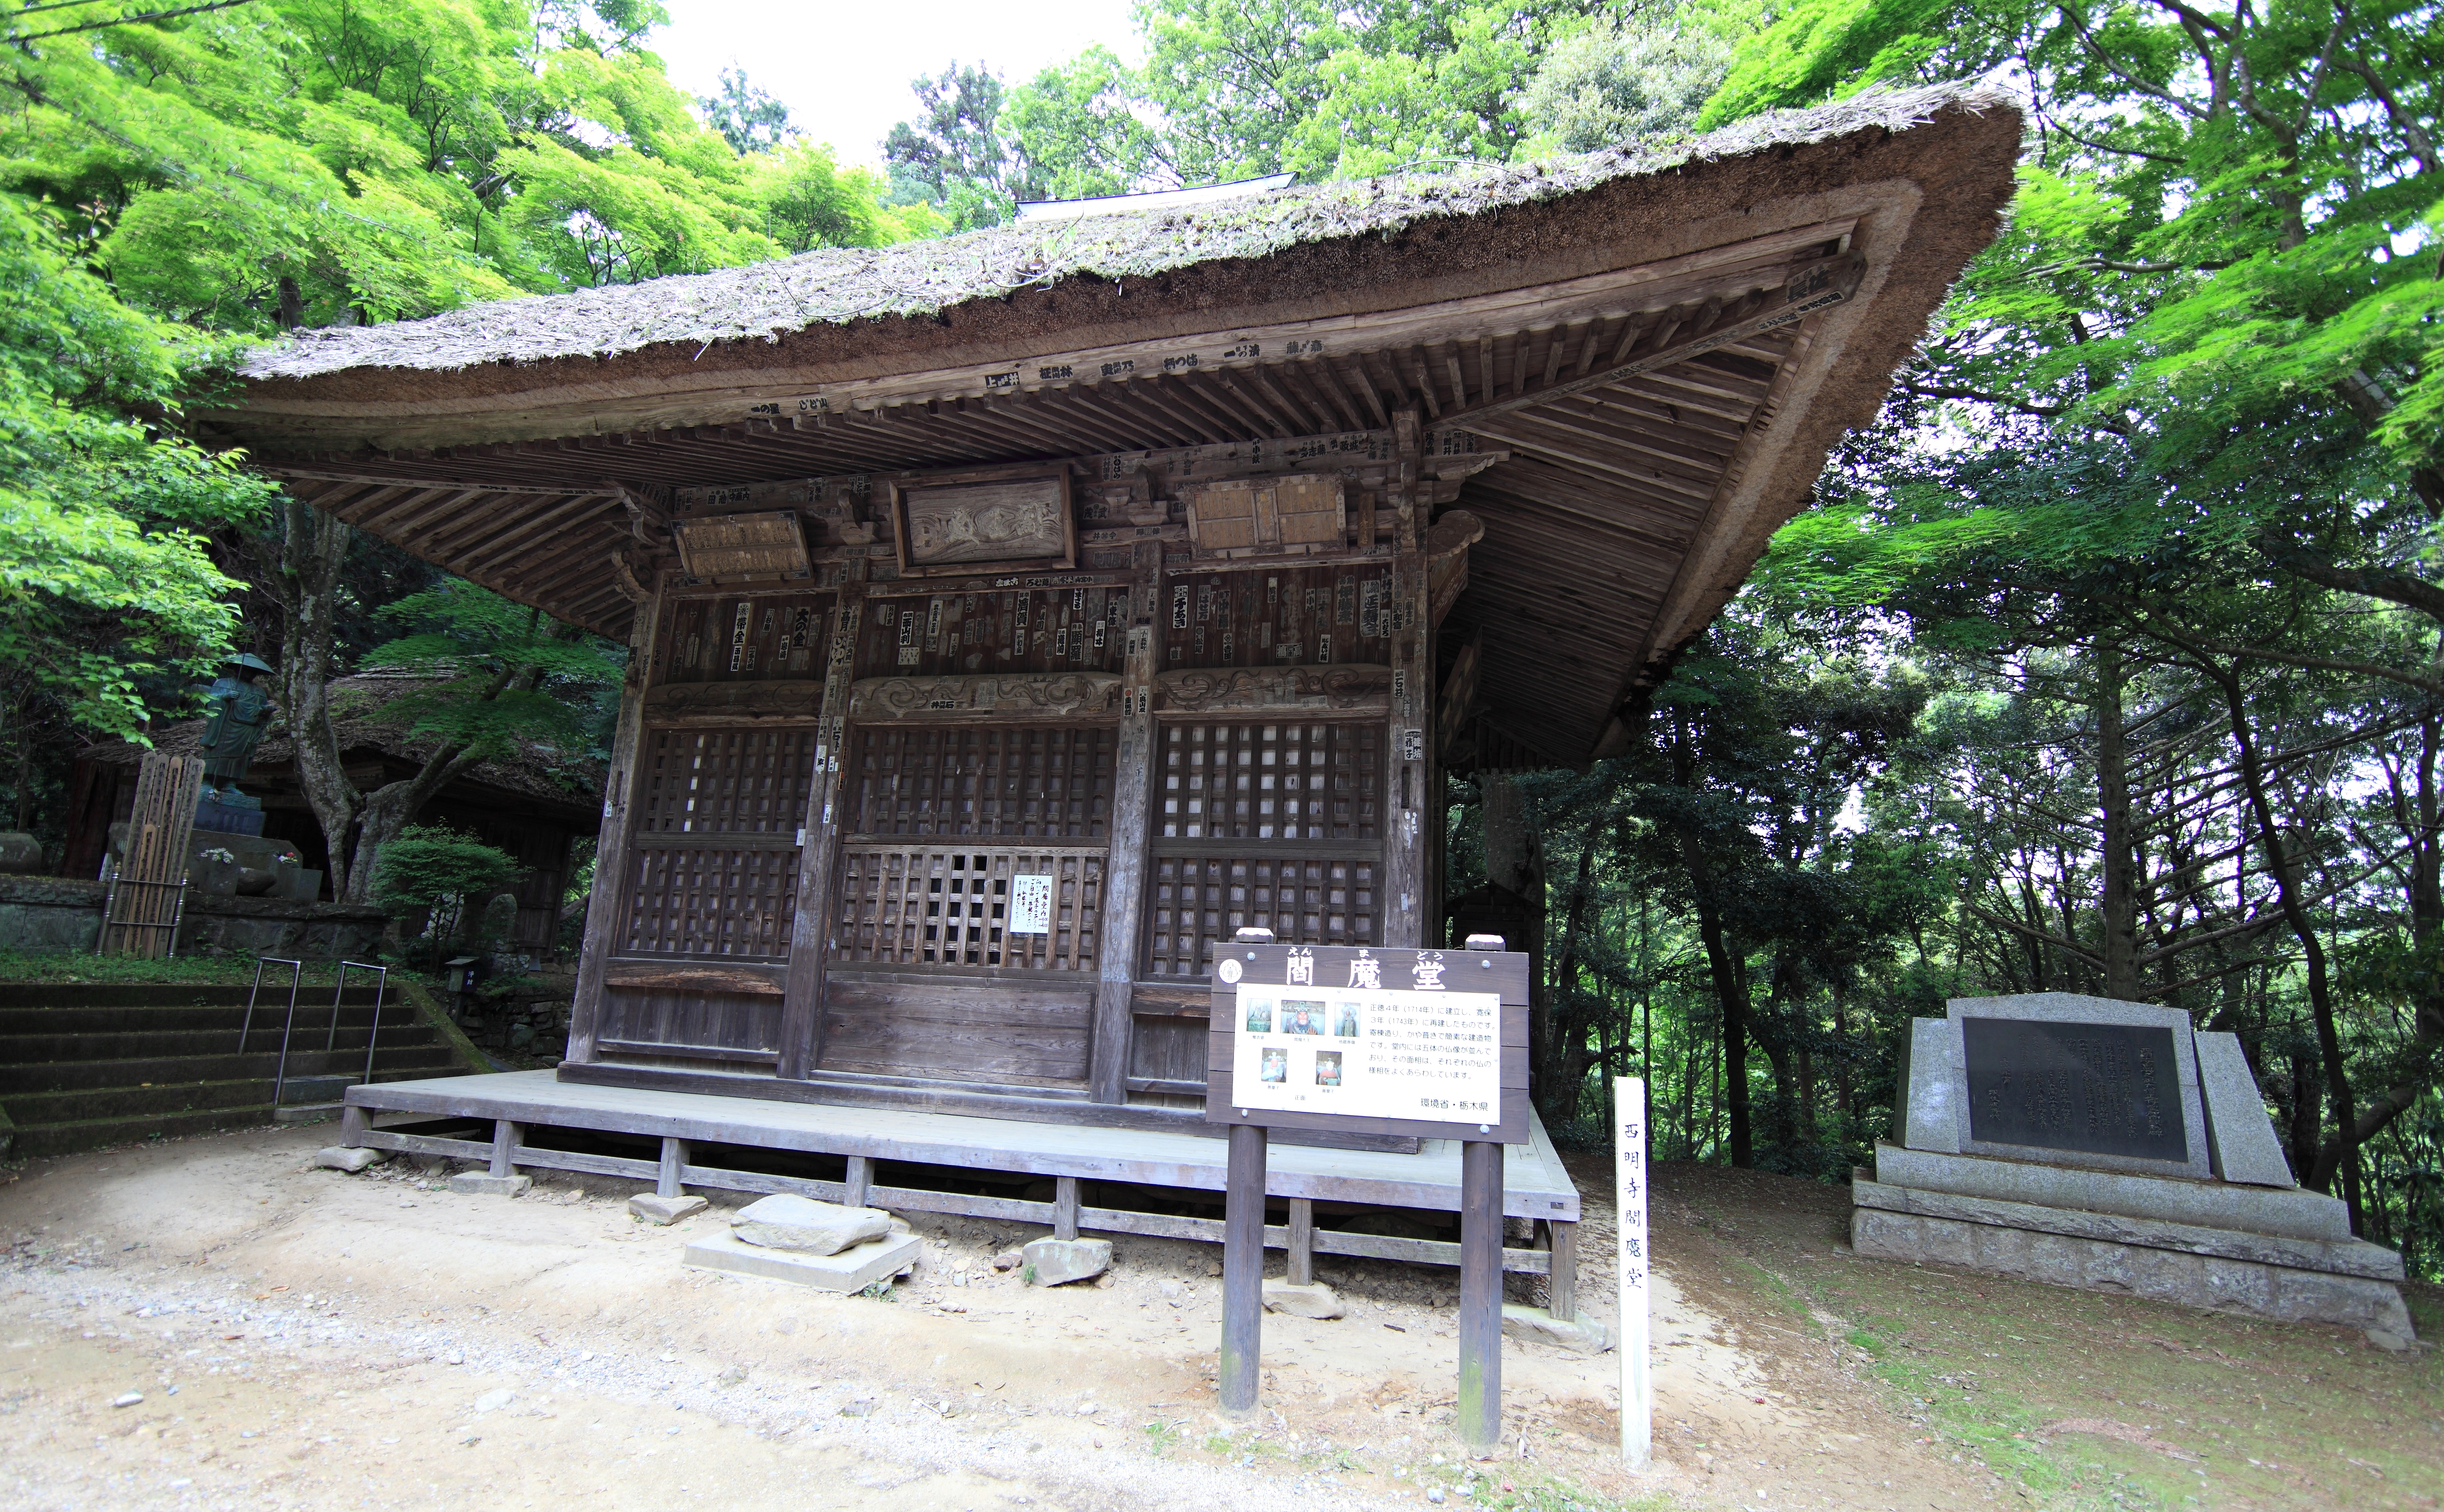
architecture, building, high, exterior, place of worship, religious, design, temple, japanese, pavilion, shrine, tochigi, 5d, style, hires, markii, traditional, hi, res, resolution, 5photosaday, mashikomachi, hagagun, saimyouji, senjafuda, senshafuda, shinto shrine, outdoor structure